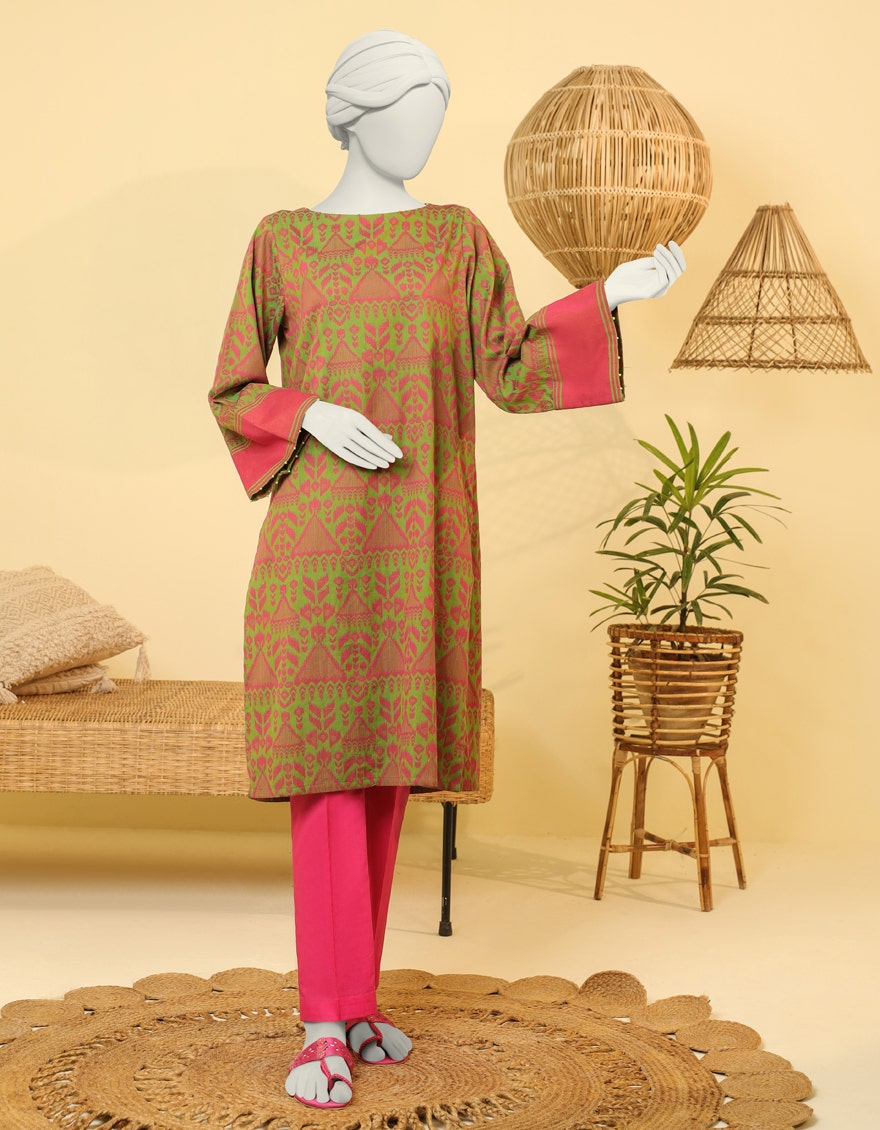
pink green kashif tunic